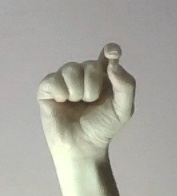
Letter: fa